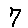
Label: 7